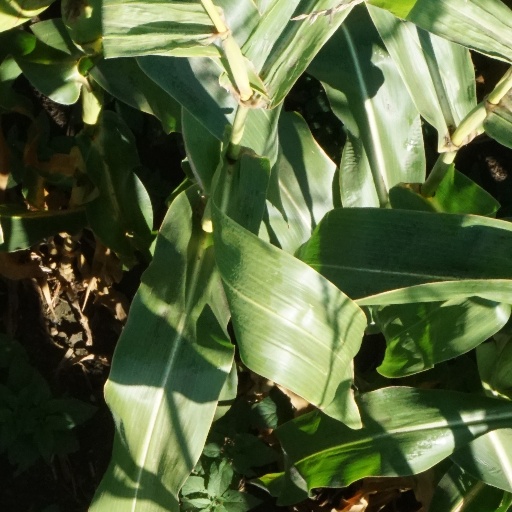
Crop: maize; corn